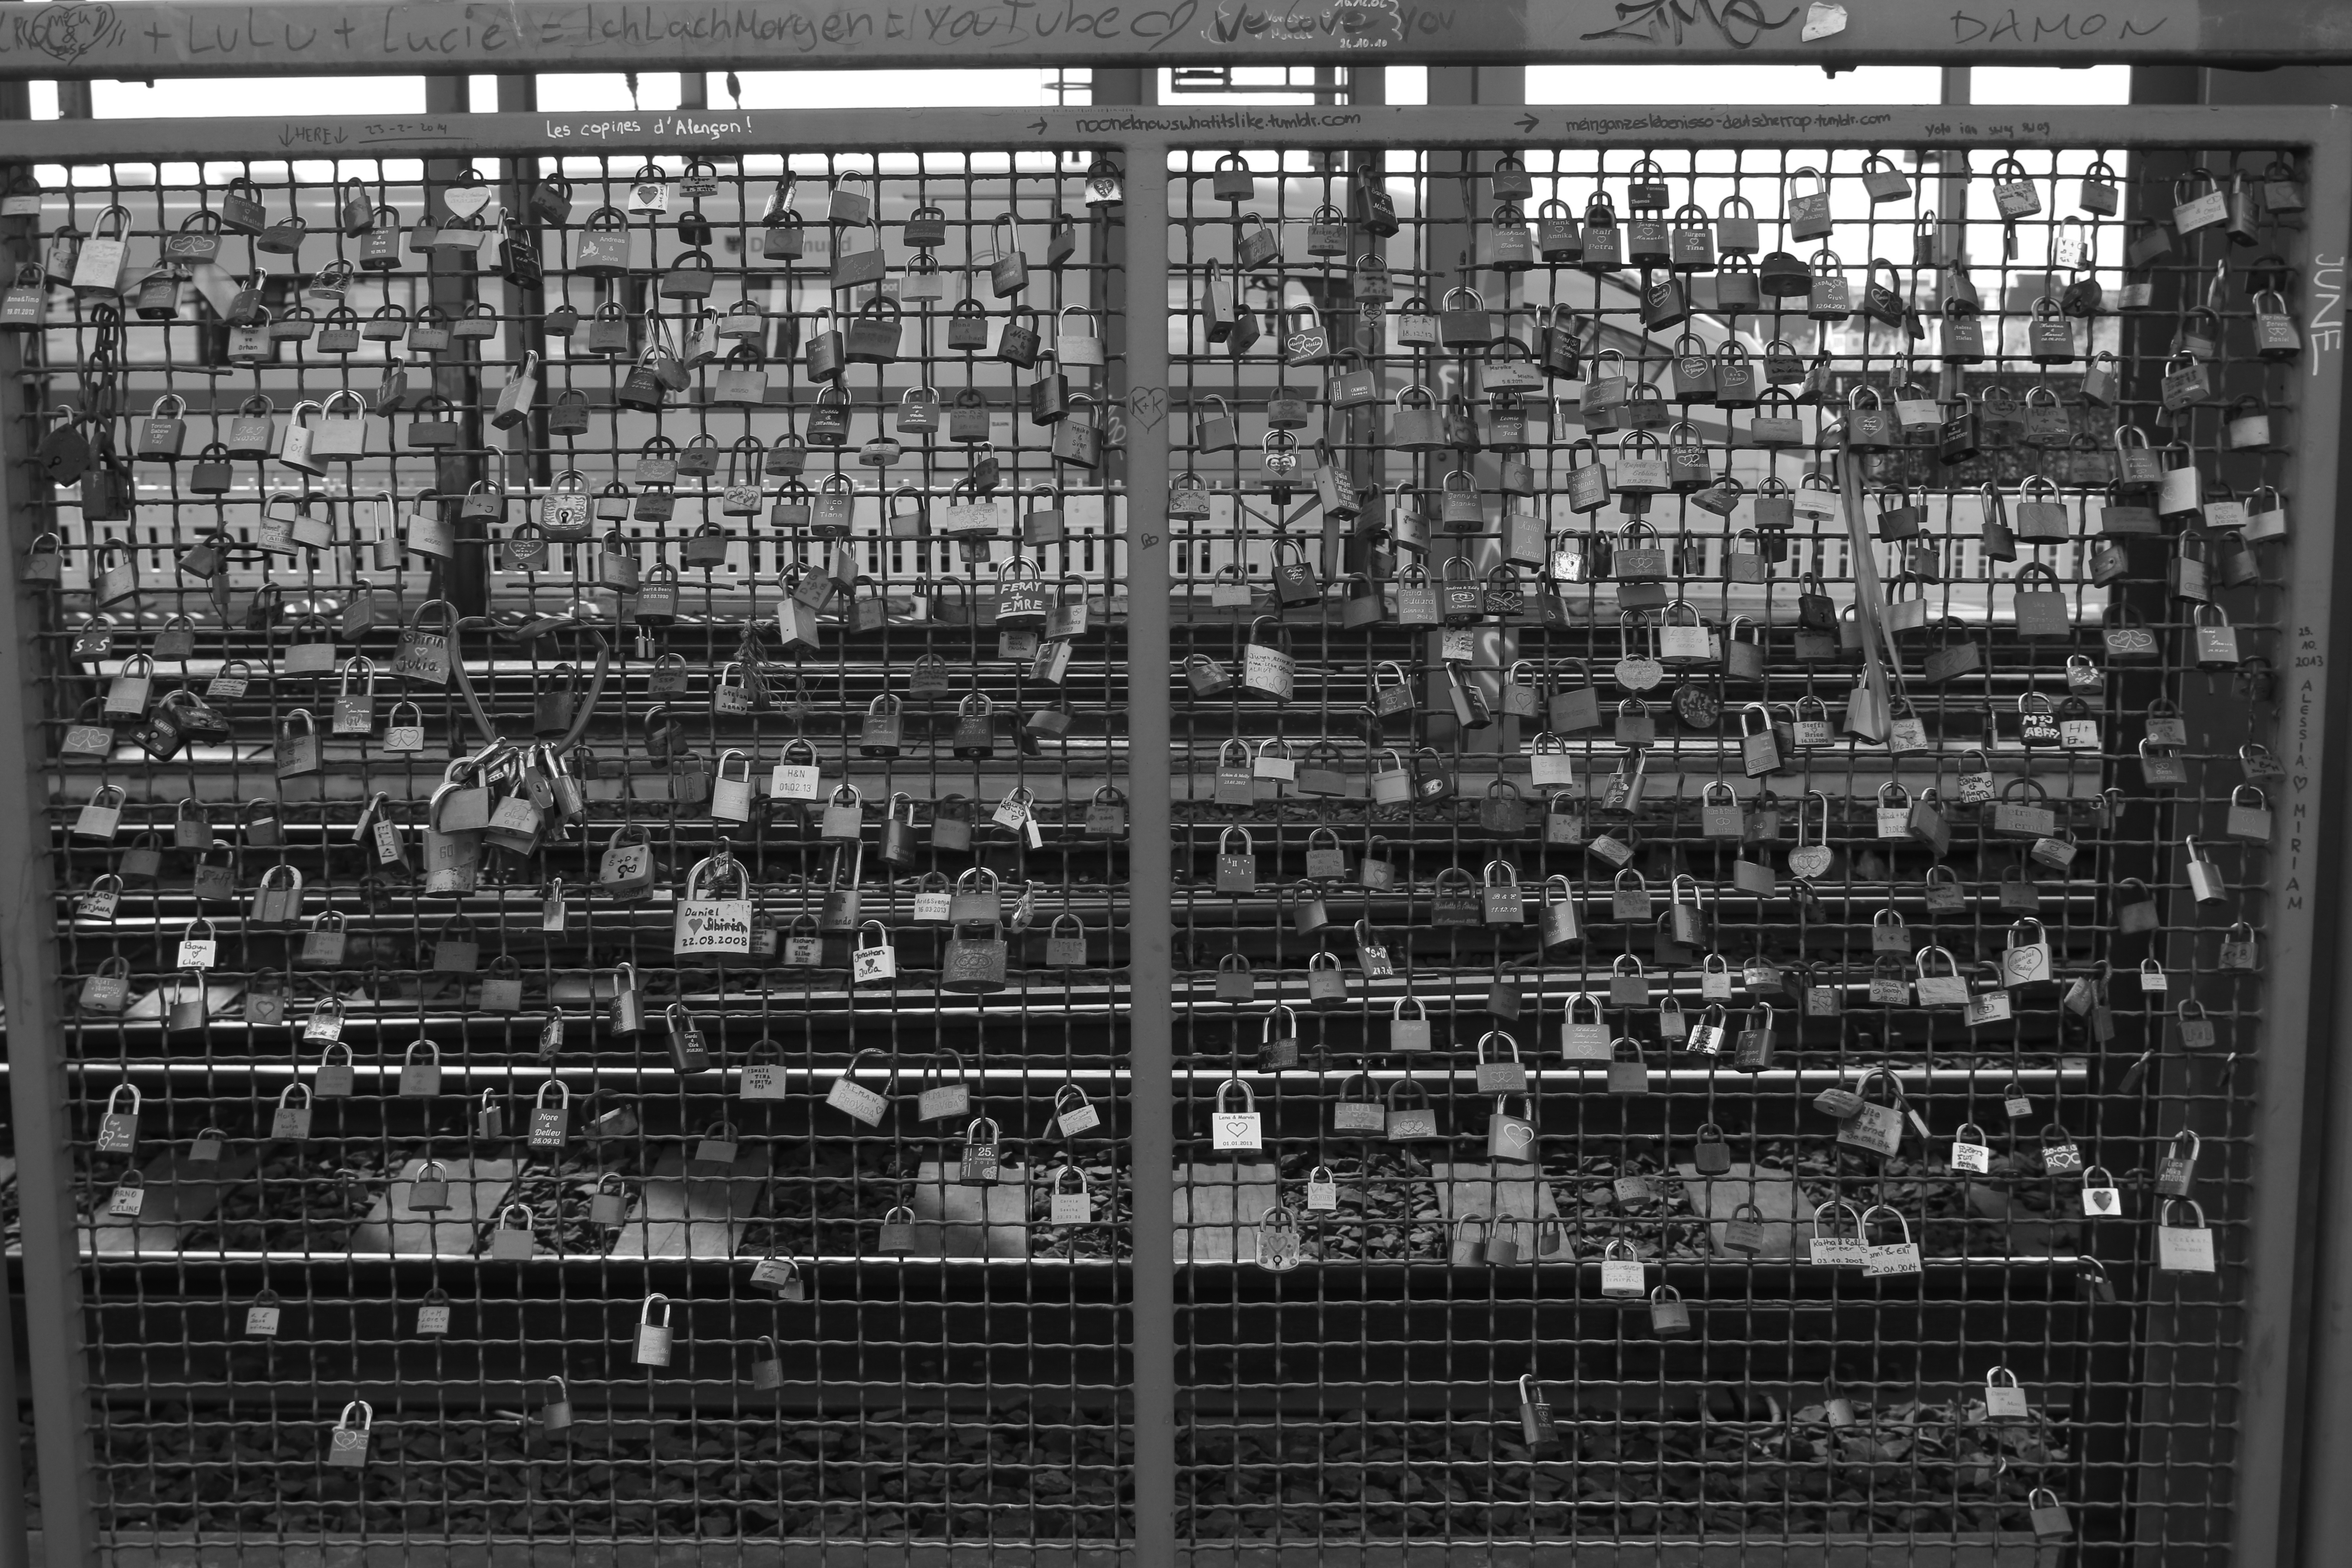
black and white, black, monochrome, bw, blackandwhite, blackwhite, germany, alemania, allemagne, cologne, koln, sw, schwarzweiss, schwarzweis, germania, schwarzweissfotografie, schwarzweisfotografie, monochrome photography